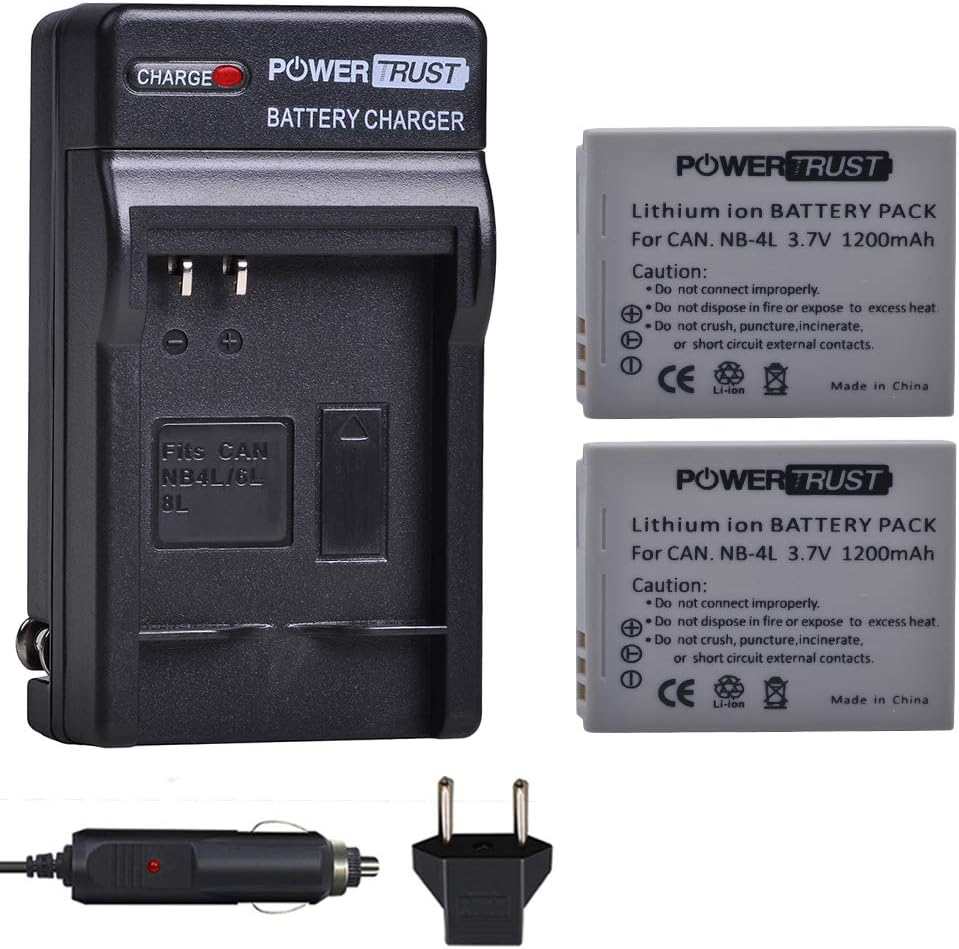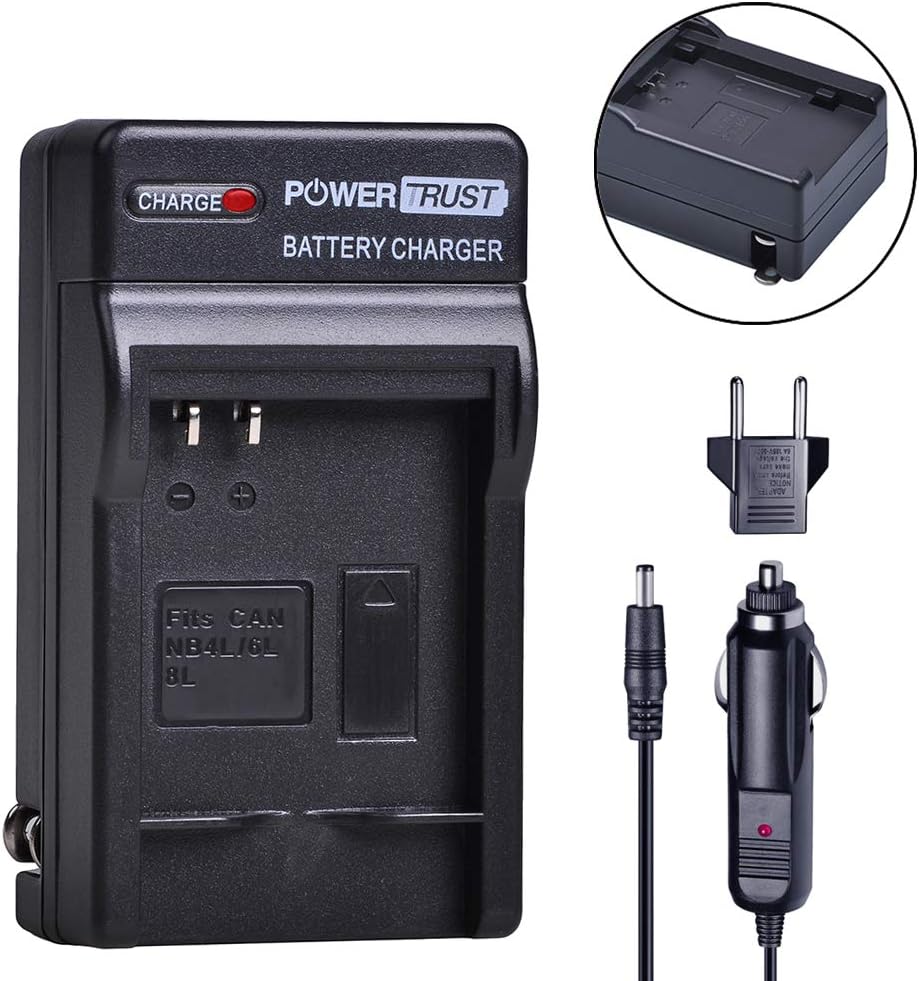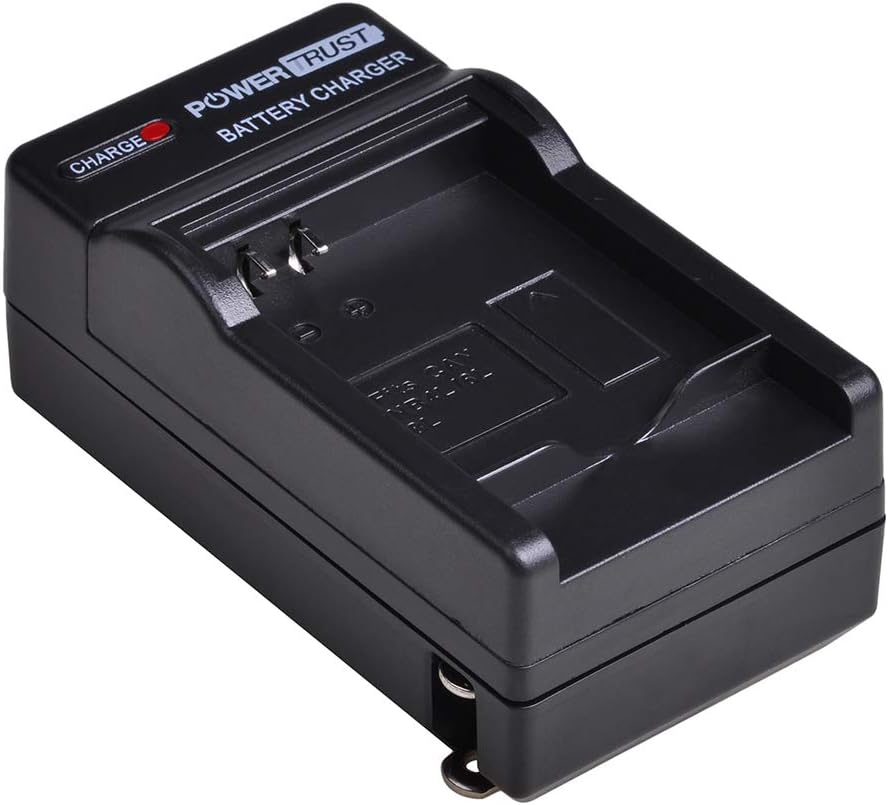
PowerTrust 2Pcs NB-4L NB4L Battery + Fast Charger for Canon PowerShot ELPH 100 HS, 300 HS, 310 HS, SD1000, SD1100 is, SD1400 is, SD200, SD30, SD300, SD40, SD400, SD430, SD450, SD600, SD630
Category: All Electronics
PowerTrust 2-Pack NB-4L Replacement Battery and Charger Kits Specifications: Designed for Canon NB-4L Batteries. 3.7V 1200mAh NB-4L Replacement Canon Lithium ion BATTERY PACK. High Energy Density, Extra Long Life, Memory Free.High capacity / rechargeable Li-ion battery with premium cell. Prefect for travel and home use, Portable and convenient to carry. Package Include: 2x NB-4L Battery.1x Car Charging Cable. 1X Digital Charger. 1x European plug. Extra power for your digital video camera / camcorder.The duration of the shooting is not inferior to the original. Compatible Models: For Canon PowerShot ELPH 100 HS, 300 HS, 310 HS, SD1000, SD1100 is, SD1400 is, SD200, SD30, SD300, SD40, SD400, SD430, SD450, SD600, SD630, SD750, SD780 IS, SD940 IS, SD960 IS, SD970 IS, TX1, IXUS 30 40 50 55 60 65 80 100 I20 110 115 120 130 IS 117 220 225 230 255. Warranty We guarantee the quality before the item ships. 30 Days Free Refund, 2 Years Free Replacement.Lifetime Maintenance.
Features: Compatible Models: for Canon PowerShot ELPH 100 HS, 300 HS, 310 HS, SD1000, SD1100 is, SD1400 is, SD200, SD30, SD300, SD40, SD400, SD430, SD450, SD600, SD630, SD750, SD780 IS, SD940 IS, SD960 IS, SD970 IS, TX1, IXUS 30 40 50 55 60 65 80 100 I20 110 115 120 130 IS 117 220 225 230 255. | Battery Specifications: 3.7V 1200mAh NB-4L Replacement Canon Lithium ion BATTERY PACK. High Energy Density, Extra Long Life, Memory Free.High capacity / rechargeable Li-ion battery with premium cell. | Extra power for your digital video camera / camcorder.The duration of the shooting is not inferior to the original. | Package Include: 2x NB-4L Battery. 1X Digital Charger. 1x Car Charging Cable. 1x European plug. | We guarantee the quality before the item ships. 30 Days Free Refund, 2 Years Free Replacement.Lifetime Maintenance.